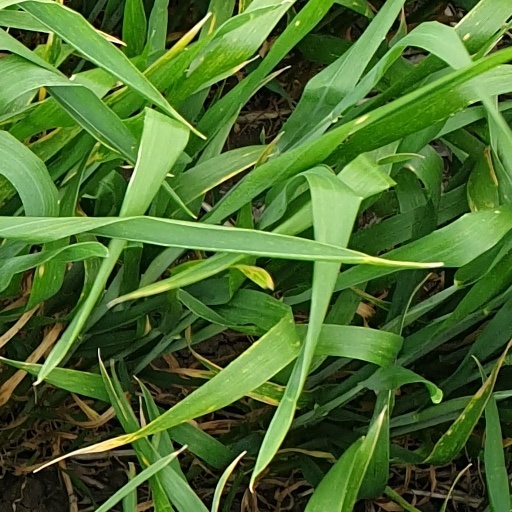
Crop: wheat